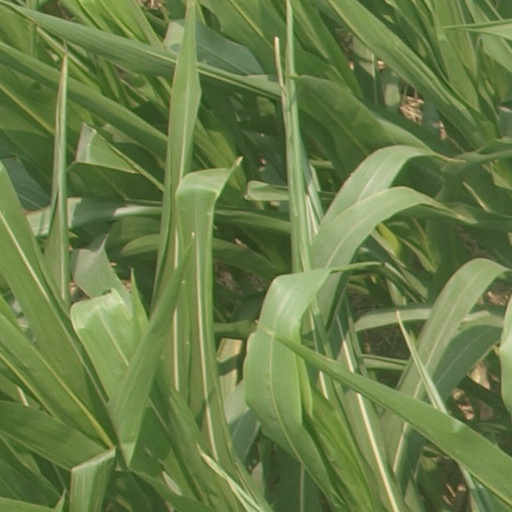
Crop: maize; corn